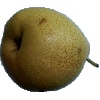
Label: Pear Forelle 1